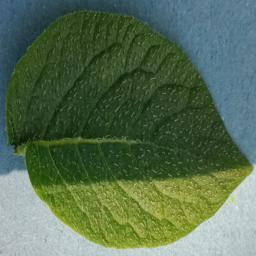
Label: Potato___Healthy